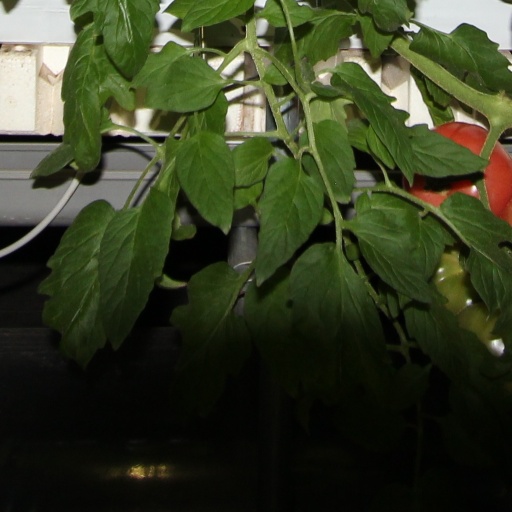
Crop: tomato